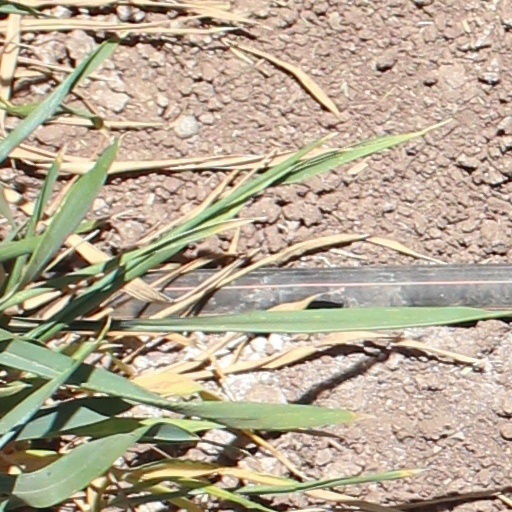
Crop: wheat